List of newspapers in Morocco

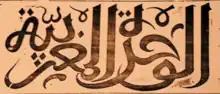
"al-Wiḥdat al-Maghrebiya" was one of a number of Moroccan newspapers tied to political parties.

In the north appeared Mohammed Daoud's journal "as-Salaam", the newspaper "al-Hayaat", followed by an explosion of periodicals including "al-Wihdat al-Maghrebiya" published by Muḥammad al-Makkī an-Nāṣirī, "al-Hurriya" published by Abdelkhalek Torres, "ar-Rif", and others. "Al-Atlas" was the mouthpiece of the Moroccan Action Committee and expressed the views of the Moroccan Nationalist Movement.